Augusto Aguilera

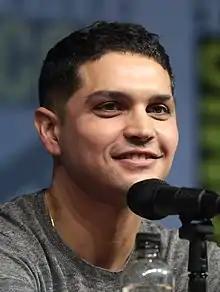
Aguilera at the 2018 San Diego Comic-Con

Augusto Aguilera Fócil is an Ecuadorian-American actor, best known for his roles in "The Predator" and "Too Old to Die Young".